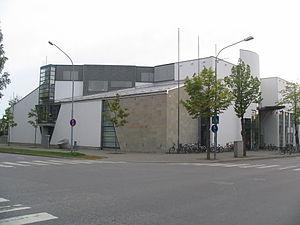
Le prix de la structure en béton de l'année est un prix décerné en Finlande pour récompenser une structure en béton majeure. Le prix est attribué depuis 1970 par l'association de l'industrie du béton.